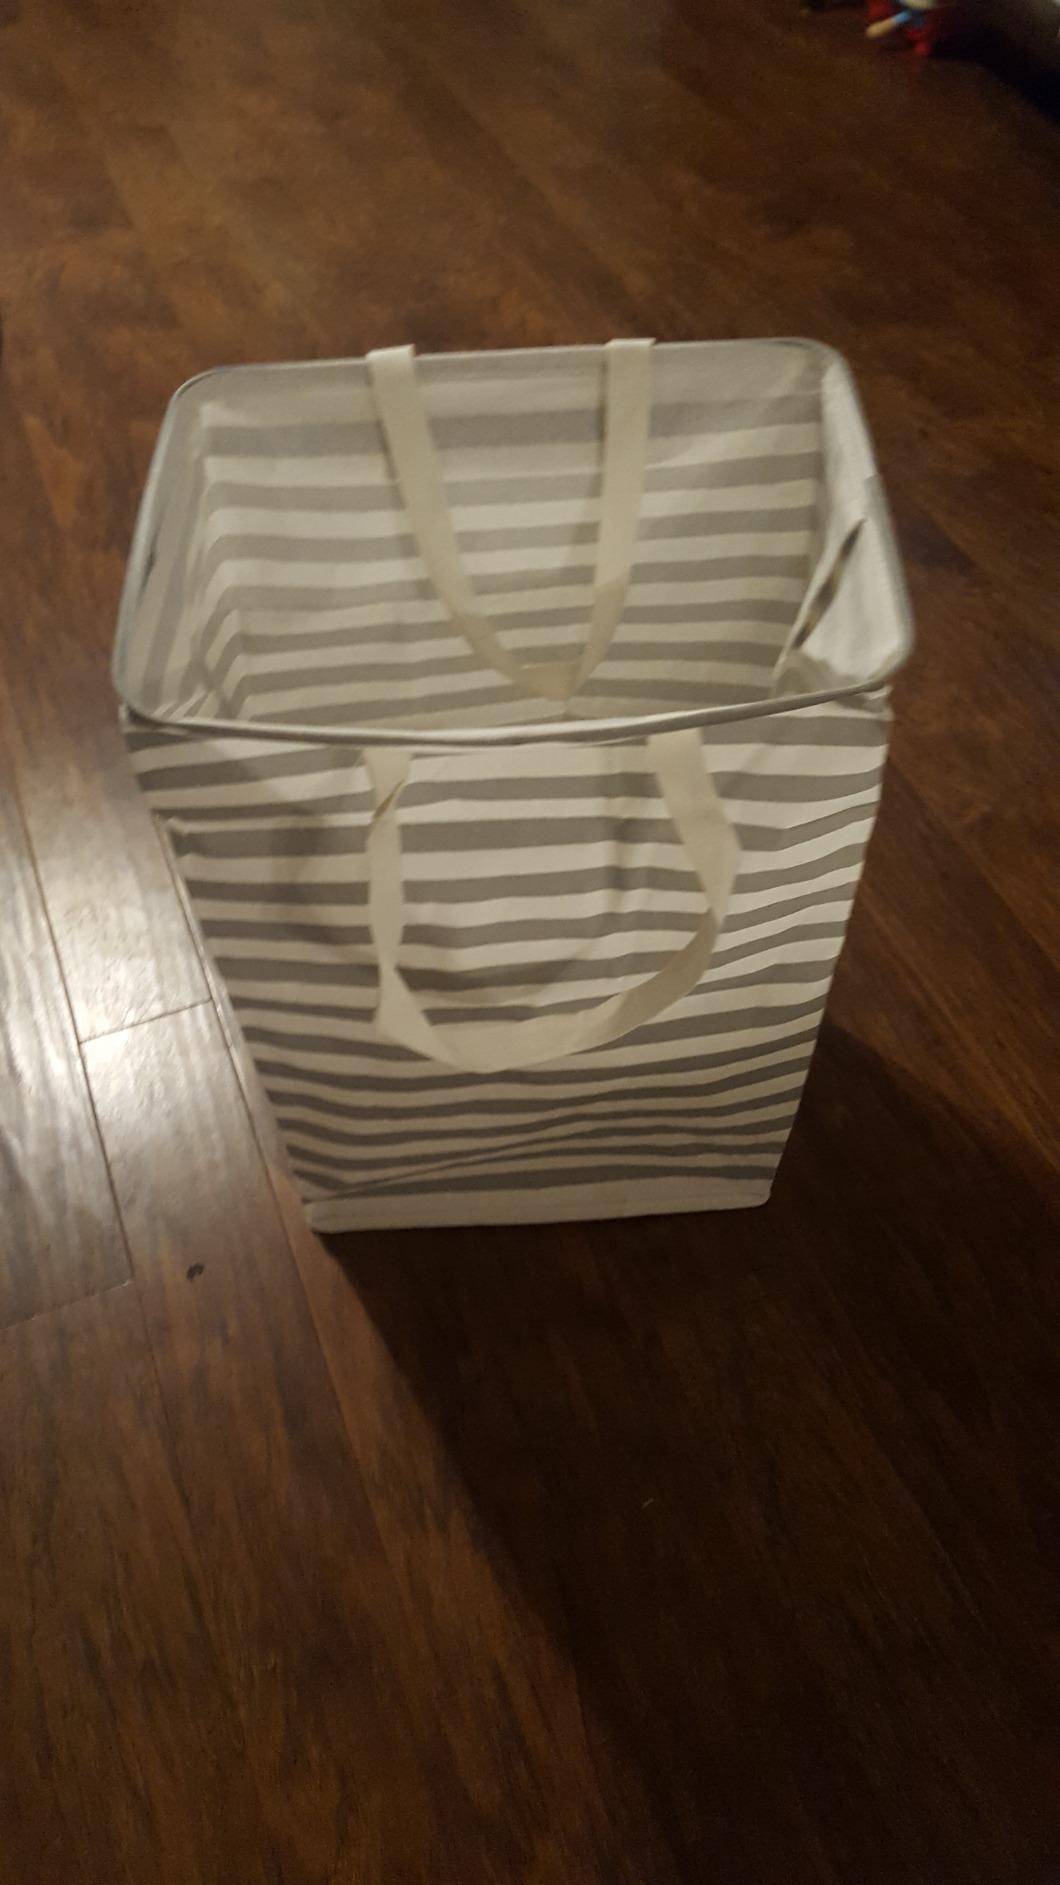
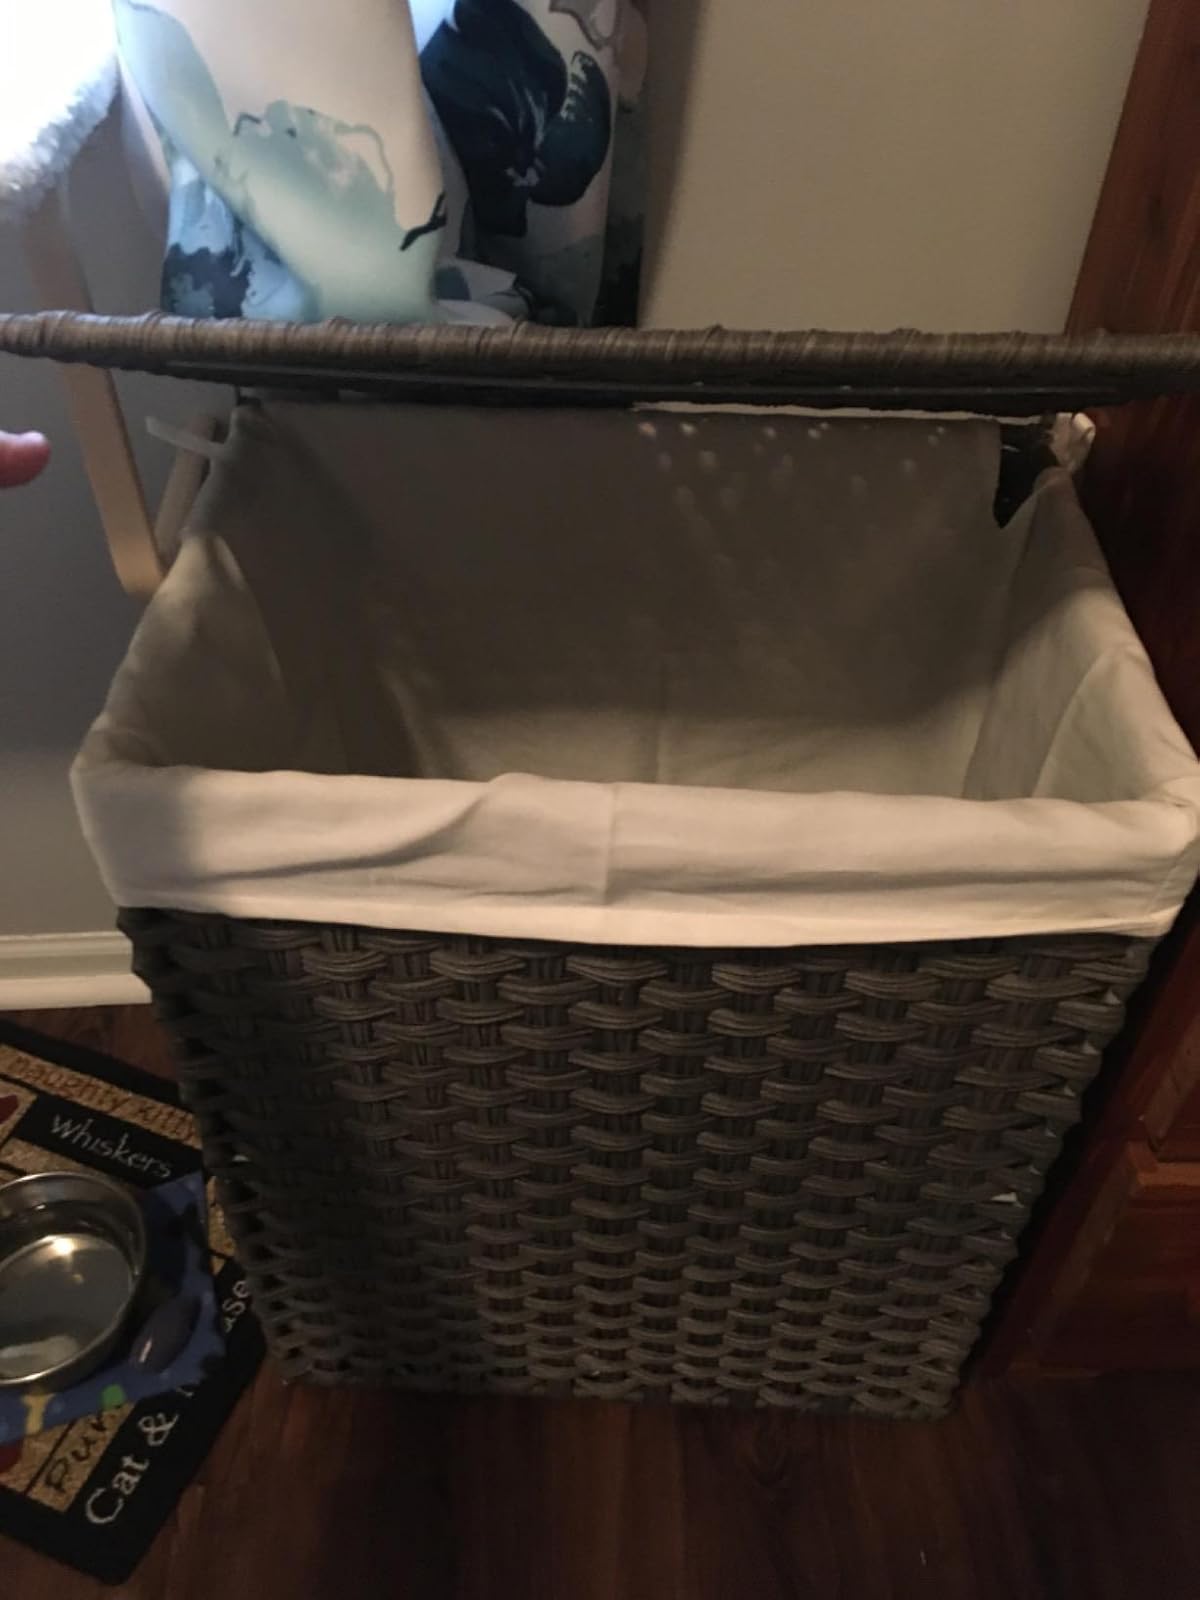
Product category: items_hamper
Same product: no